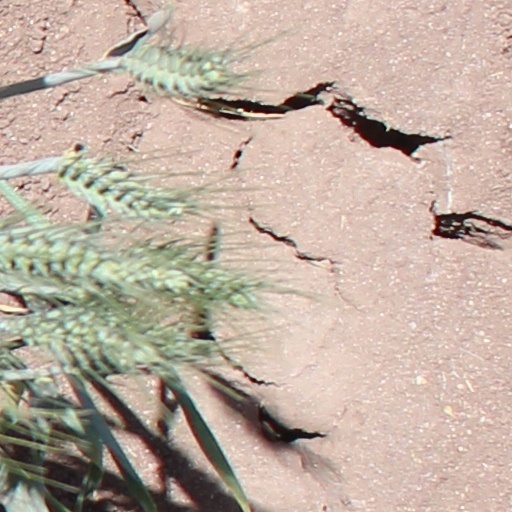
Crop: wheat